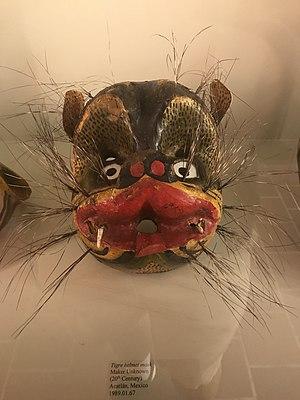
L'art du masque mexicain se réfère à la fabrication et à l'utilisation de masques pour diverses danses et cérémonies traditionnelles au Mexique. Les preuves de fabrication de masques dans le pays s'étendent sur des milliers d'années et constituent une partie bien établie de la vie rituelle au Mexique lorsque les Espagnols sont arrivés. Au début de la période coloniale, les évangélistes profitent des coutumes autochtones de la danse et du masque pour enseigner la religion catholique, bien que les autorités coloniales tentent plus tard de les interdire sans succès. Après l'indépendance, les traditions du masque et de la danse montrent un syncrétisme et elles continuent à évoluer pour prendre de nouvelles formes, illustrant l'histoire du Mexique et de nouvelles formes de culture populaire telles que la lucha libre. La plupart des masques traditionnels sont en bois, d'autres en cuir, en cire, en carton, en papier mâché et en d'autres matériaux. Les représentations communes dans les masques incluent des Européens, des afro-mexicains, des hommes et des femmes âgés, des animaux et le fantastique et le surnaturel, en particulier les démons et le diable.